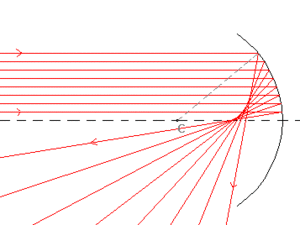
Schéma miroir sphérique concave hors Gauss (Schéma personnel) Catégorie:Schéma de physique
Un miroir sphérique est un miroir dont la forme est une calotte sphérique, c'est-à-dire une sphère tronquée par un plan. L'ouverture du miroir est donc un disque, et son axe optique est la droite normale à l'ouverture et passant par son centre.